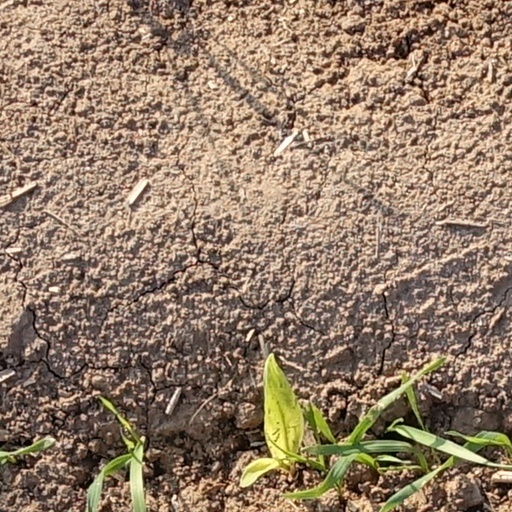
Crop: wheat